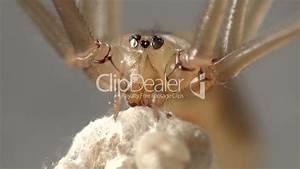
Label: spider